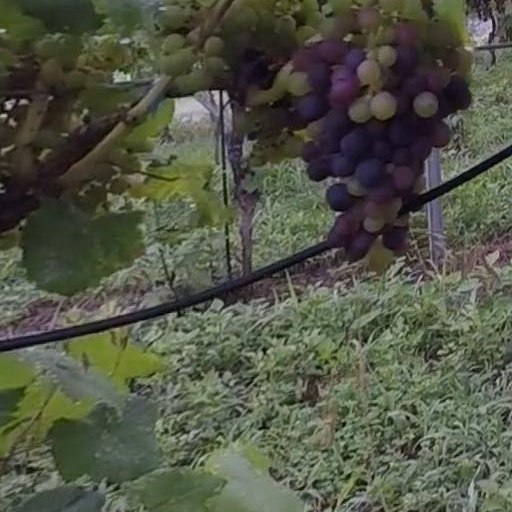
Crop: grape